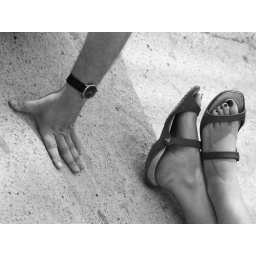
Well... a male hand and female feet :). It was taken during the trip to Massada in Israel.